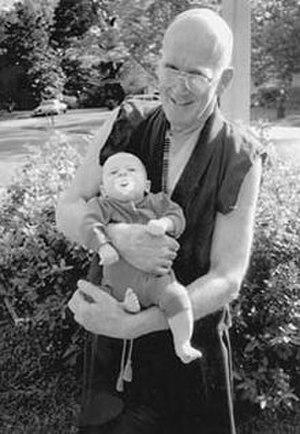
Colin Macmillan Turnbull est un anthropologue britannique naturalisé américain qui a connu un certain succès avec deux de ses livres, Le peuple de la forêt consacré aux Mbutis, peuple pygmée du Zaïre, et Un peuple de fauves, consacré aux Iks d'Ouganda. Il a été l'un des premiers anthropologues à travailler dans le champ de l'ethnomusicologie. En 1991, il s'établit à Dharamsala en Inde où il est ordonné moine du bouddhisme tibétain par le 14ᵉ Dalaï-lama.